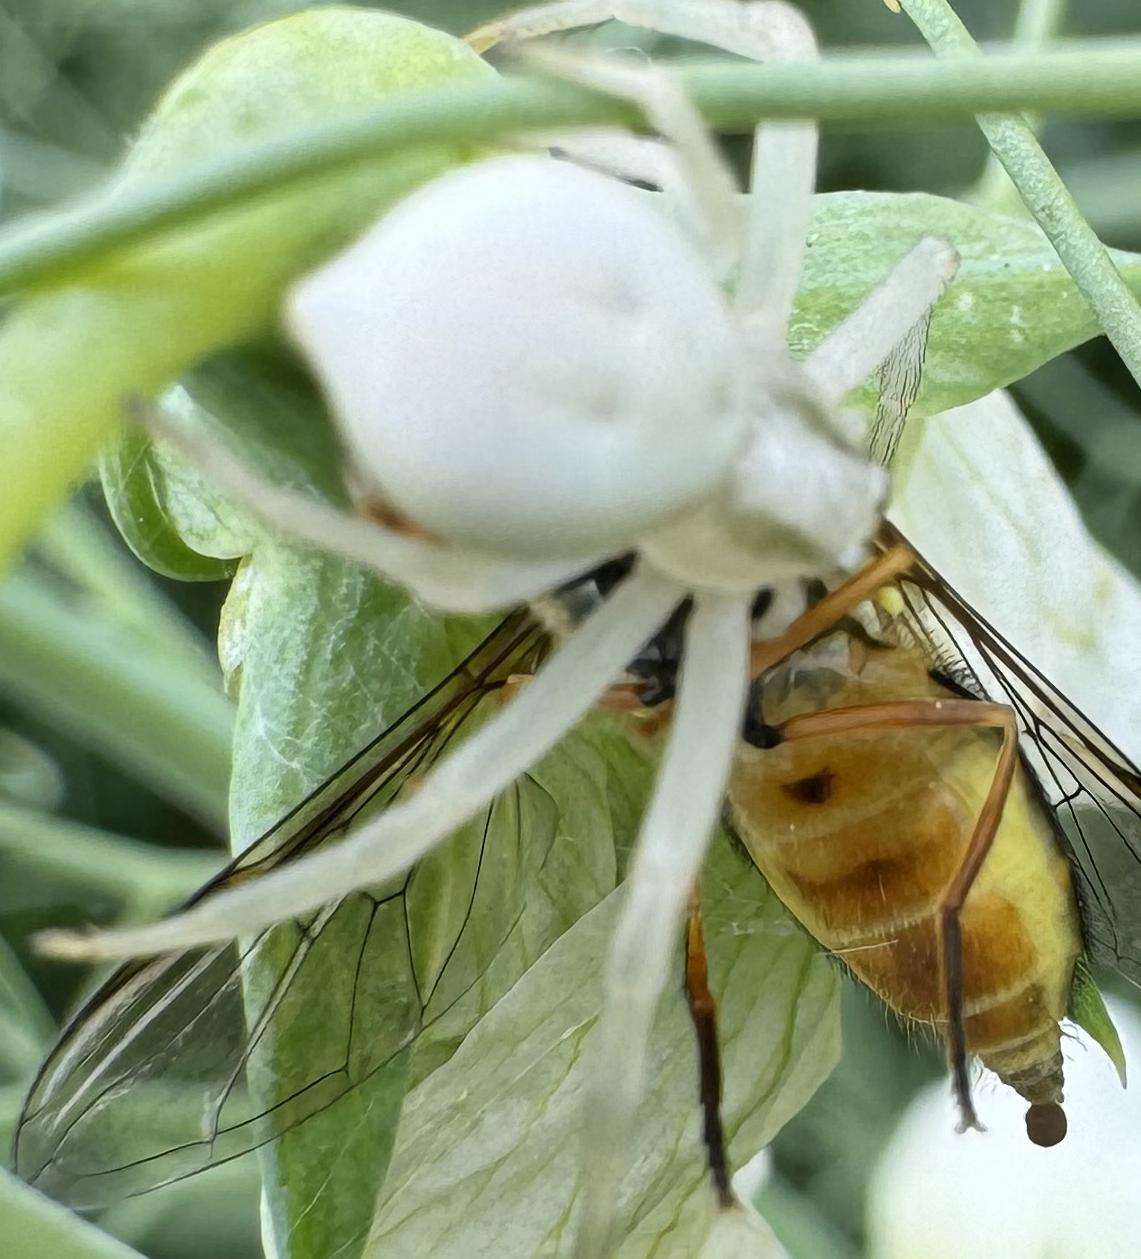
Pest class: predators